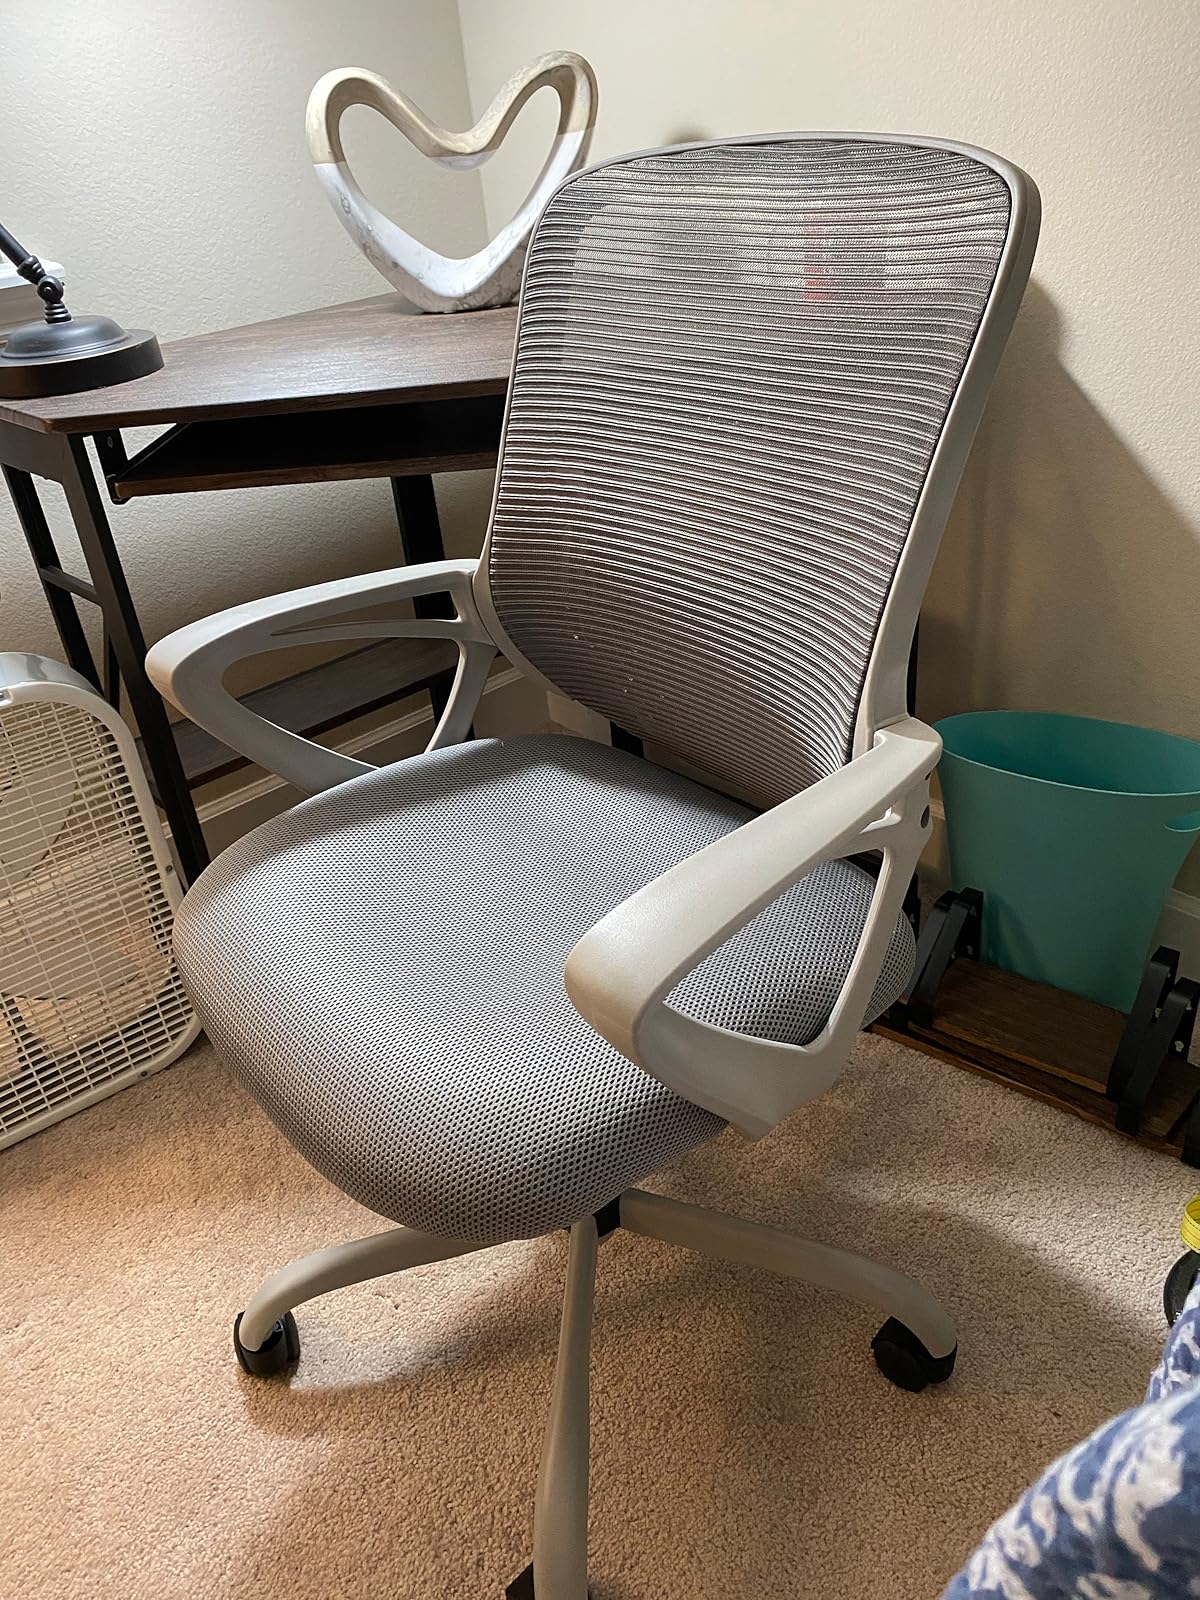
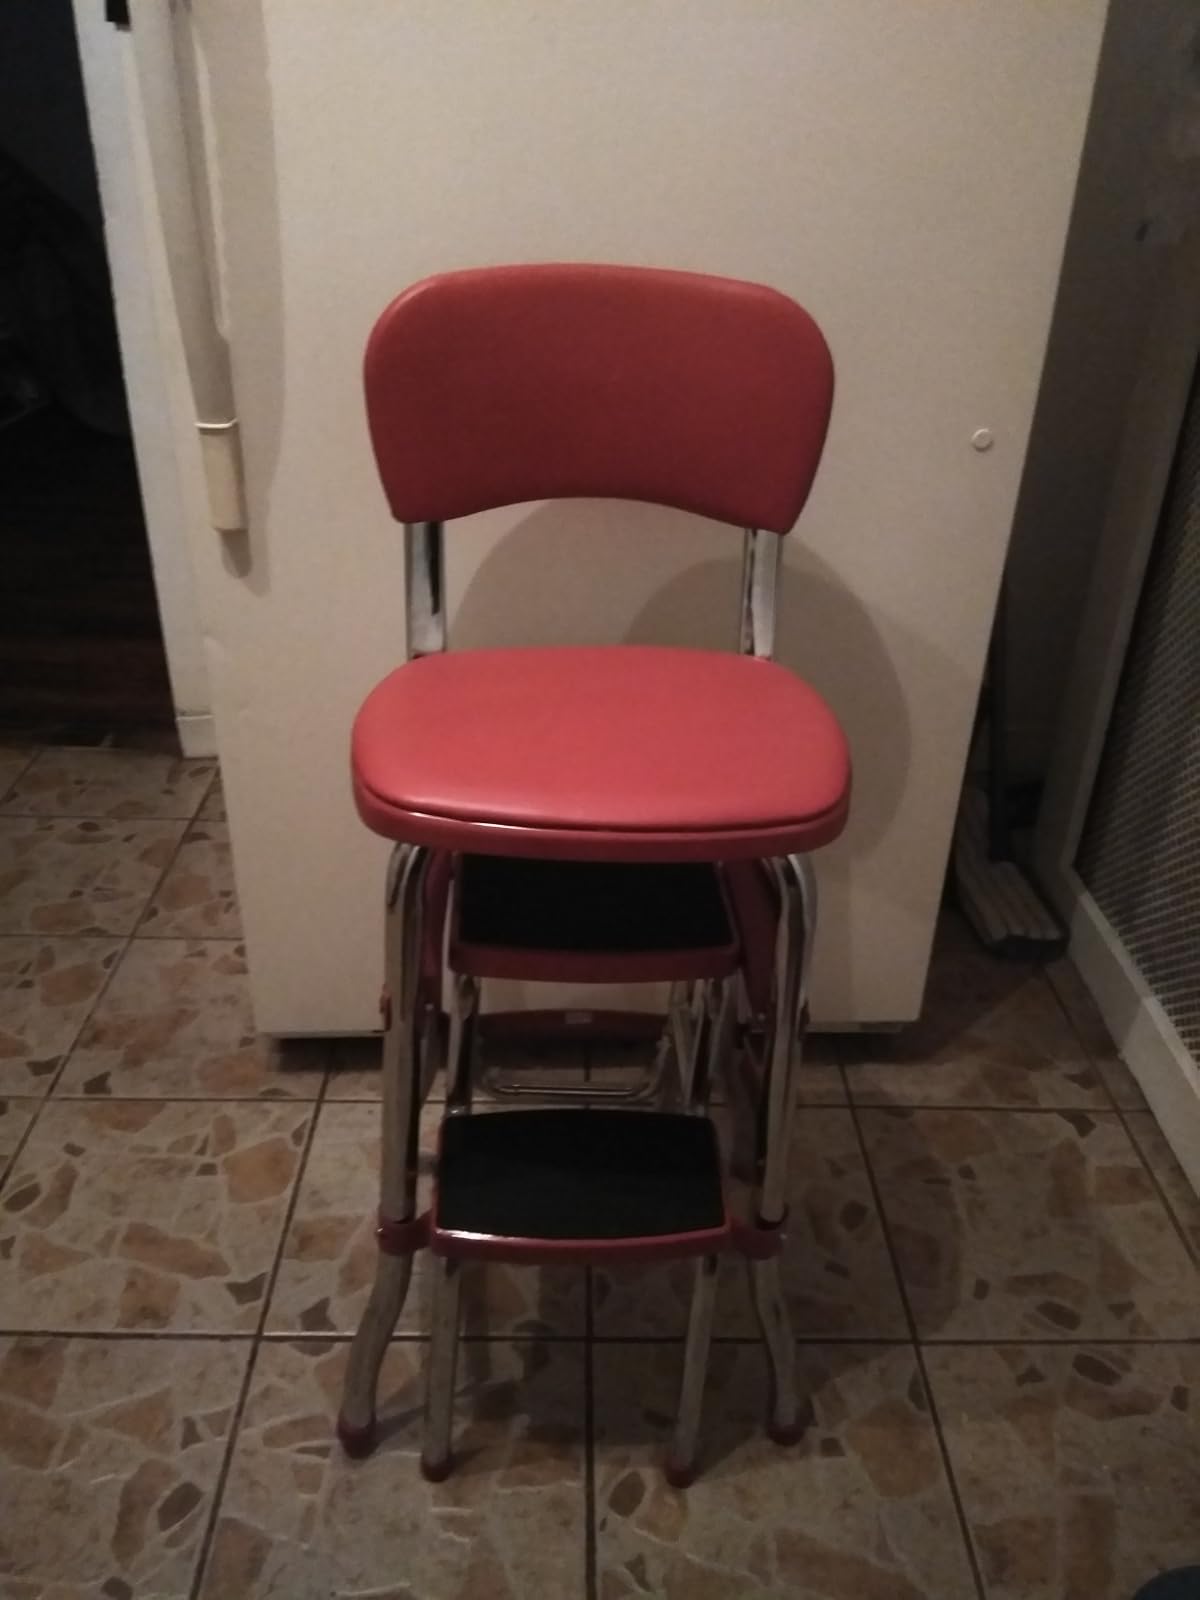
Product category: items_chair
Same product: no